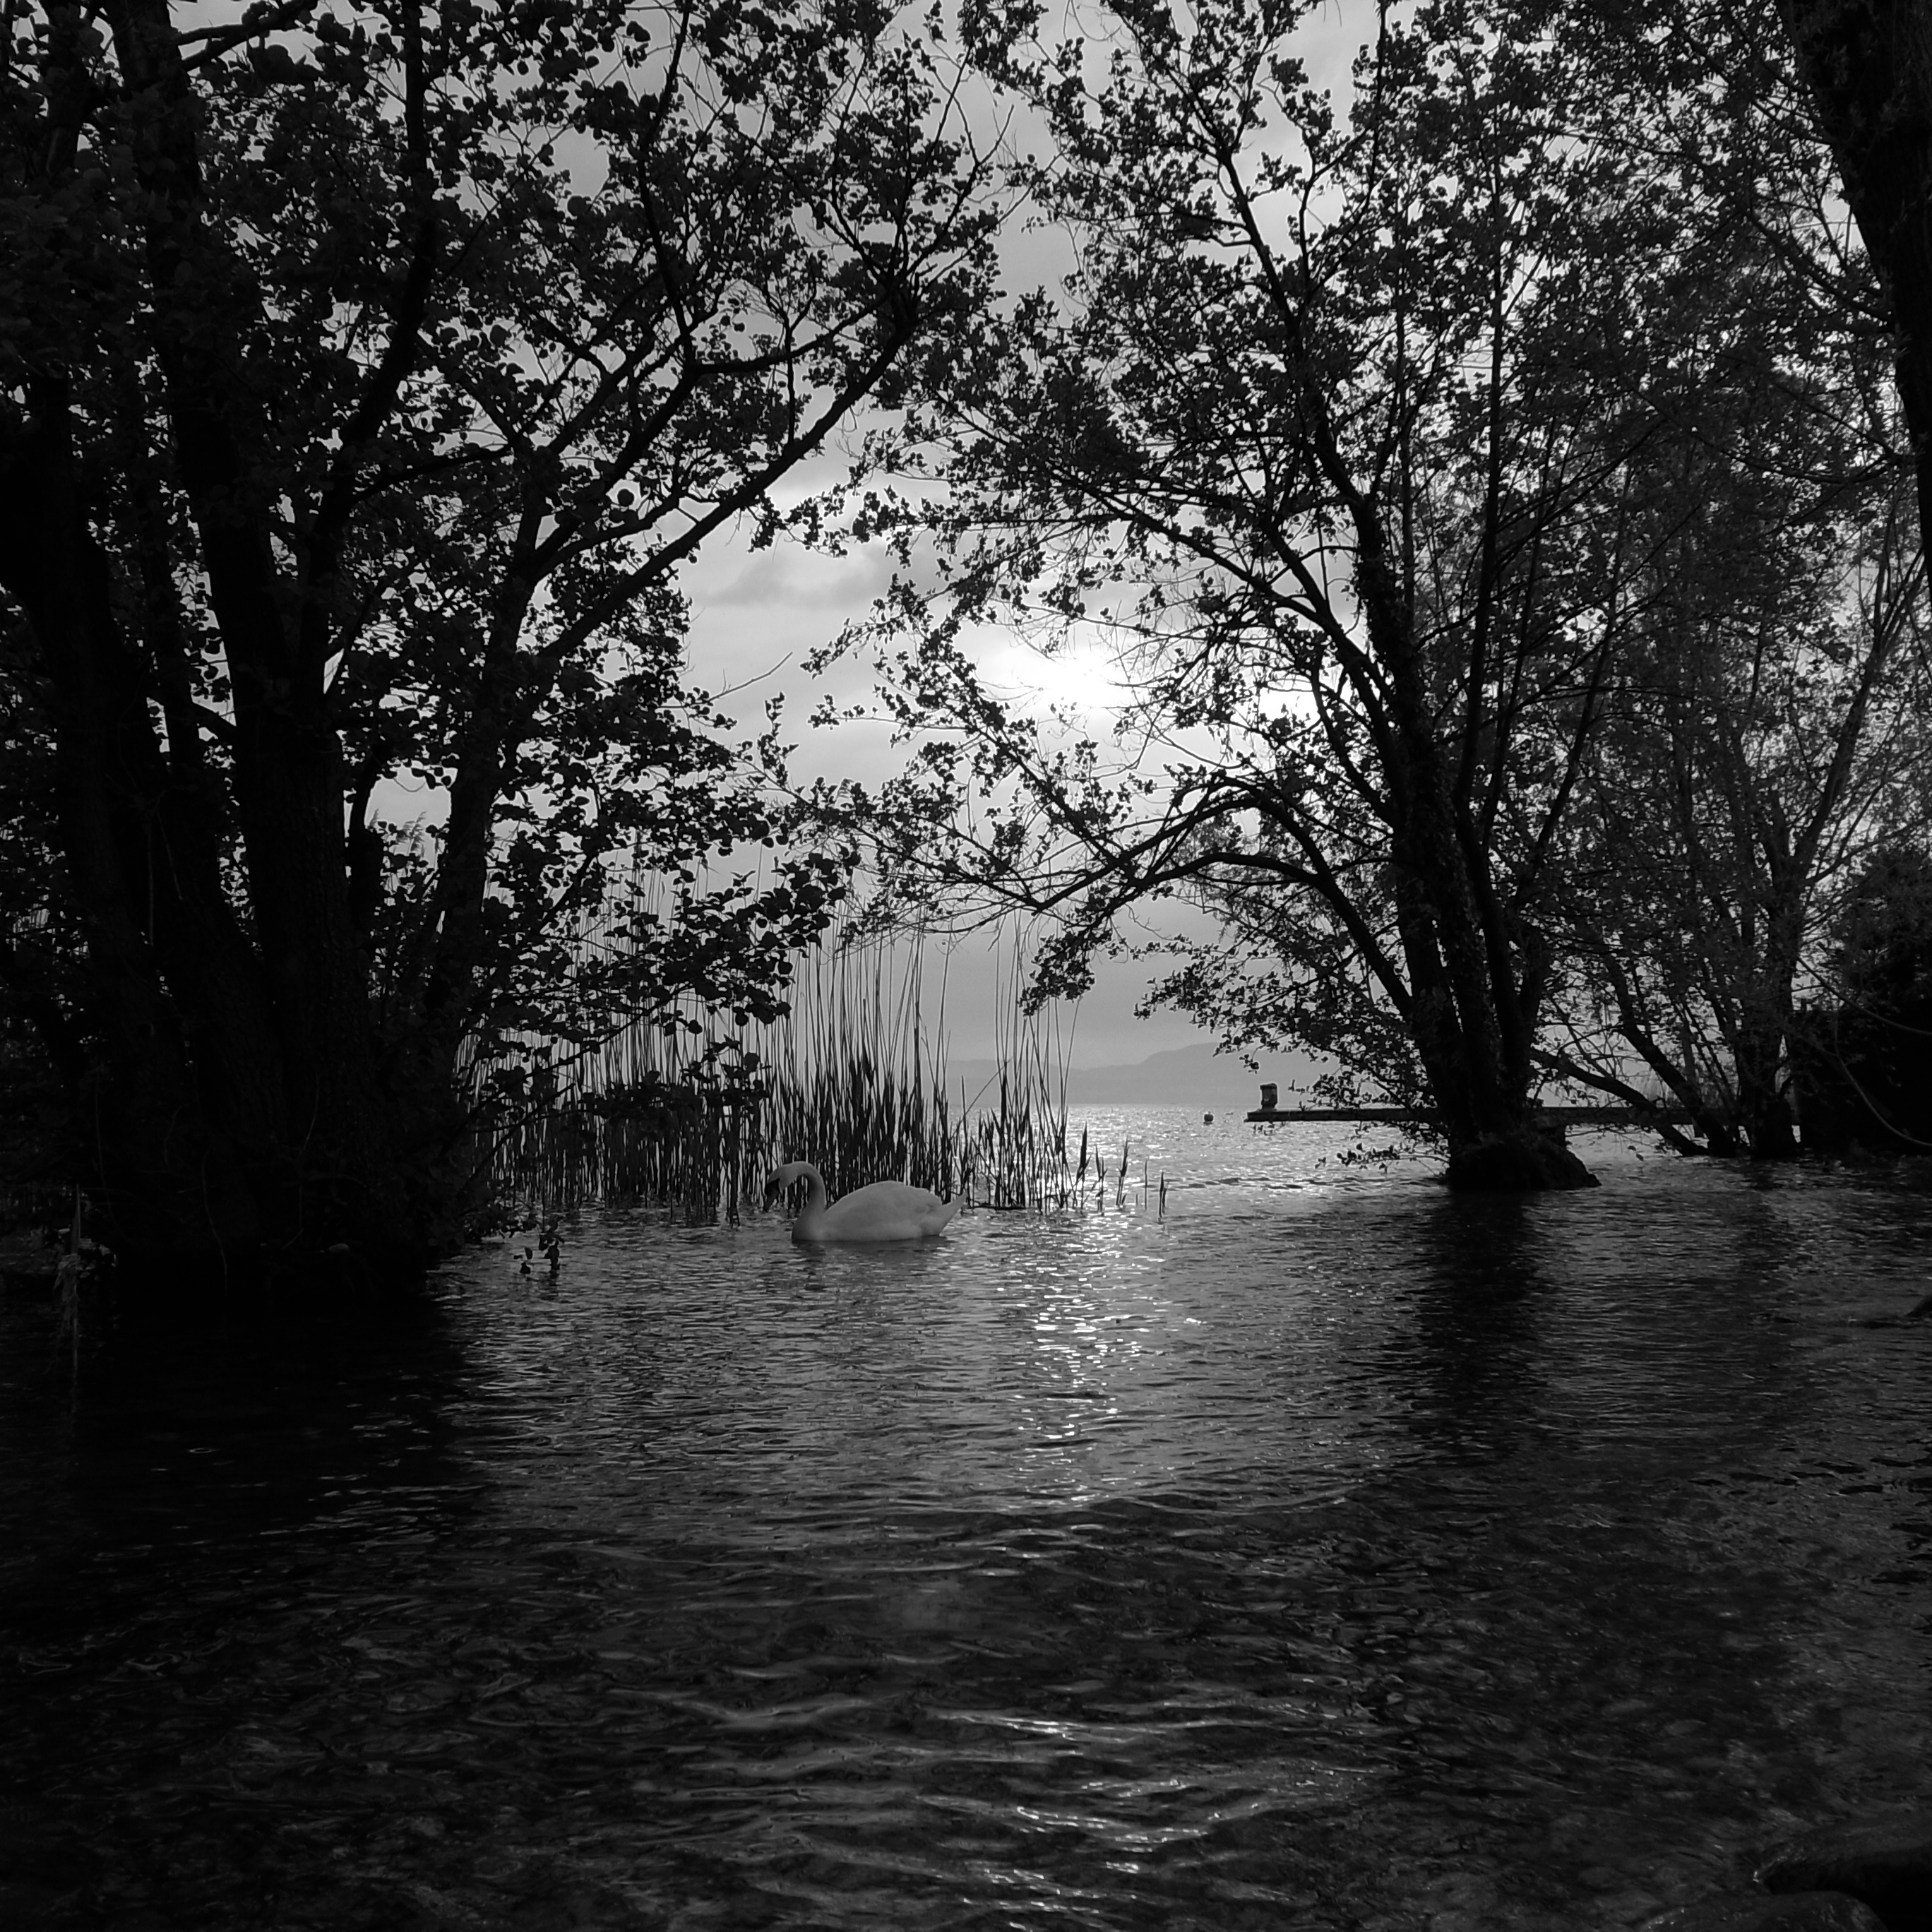
tree, nature, forest, swamp, branch, black and white, plant, wood, mist, sunlight, morning, leaf, lake, river, spring, reflection, italy, darkness, monochrome, season, swan, wetland, new, woodland, habitat, recreation area, lake garda, monochrome photography, northern italy, natural environment, atmospheric phenomenon, woody plant, bayou, sunder, garda resort, growing up trees in the water